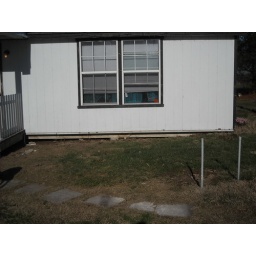
Getting ready to put in the flower bed